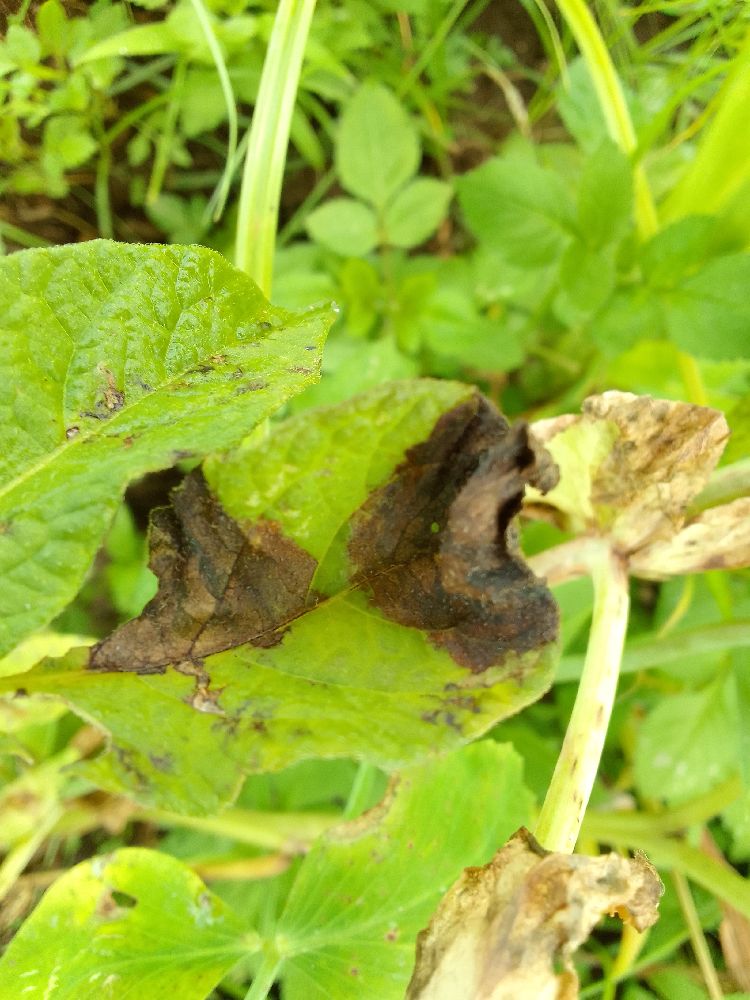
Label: Late blight